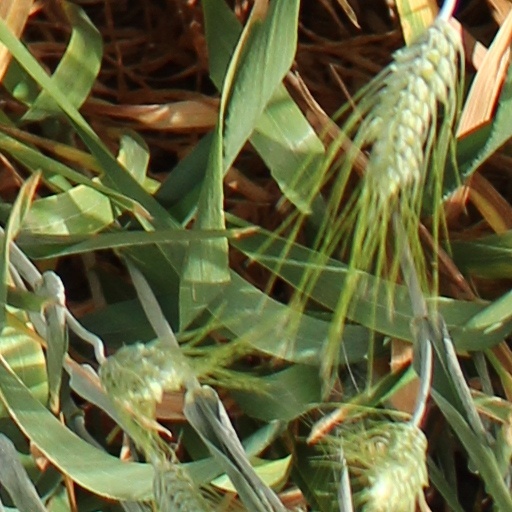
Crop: wheat